Plummers Island

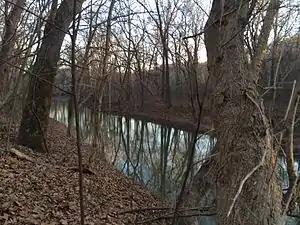
Plummers Island (on the right)

Scientific study of Plummers Island began in 1899, when botanist Charles Louis Pollard formed the Washington Biologists' Field Club and began the search for a field camp near the club's Washington, D.C. home. The club leased the island in 1901, and bought it seven years later; the island is now owned by the U.S. National Park Service, located within Chesapeake and Ohio Canal National Historical Park.